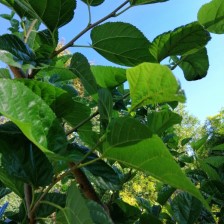
Variety: BlackAustralia